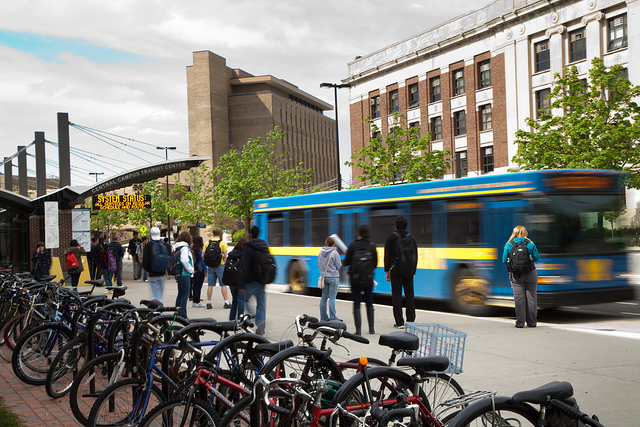
A line of bicycles beside a street where a bus is stopping for passengers.

A group of people stand around on the curb as the blue bus goes by

The city bus is going down the street.

A group of people wait for the bus at a bus stop.

People stand along the sidewalk with a row of bicycles as a bus passes them.